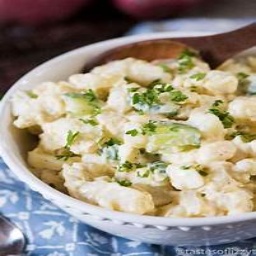
Label: potato_salad